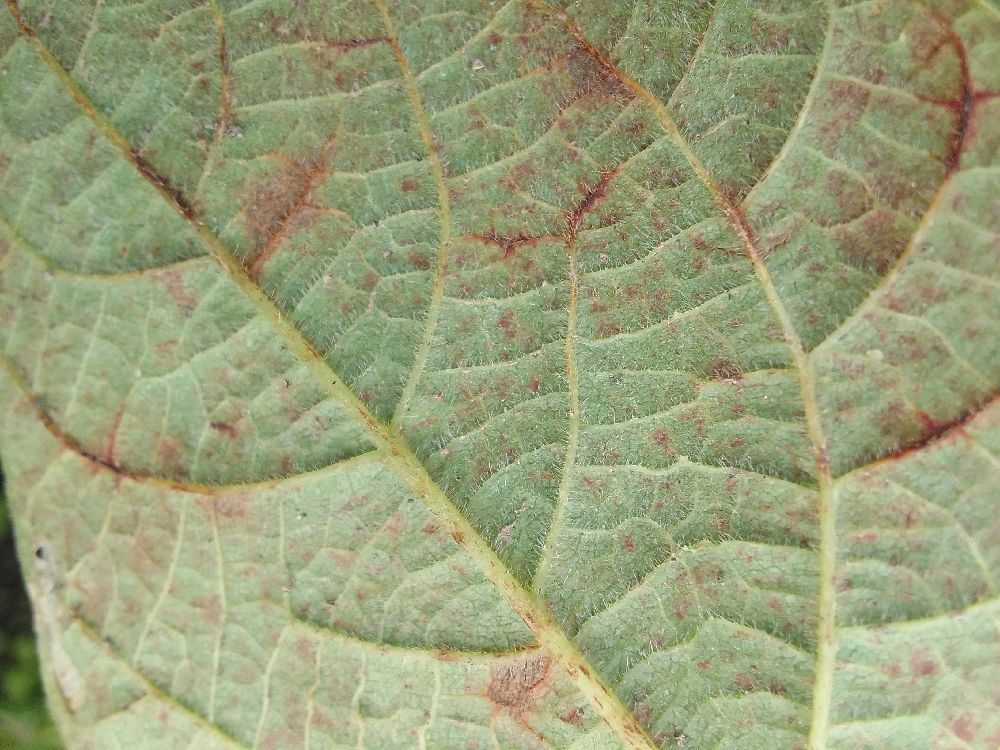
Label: anthracnose